Aleksandr Gorbatyuk

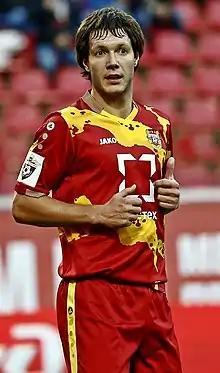
Gorbatyuk with Arsenal Tula in 2016

Aleksandr Yuryevich Gorbatyuk (born 21 April 1985) is a Russian former professional football player.